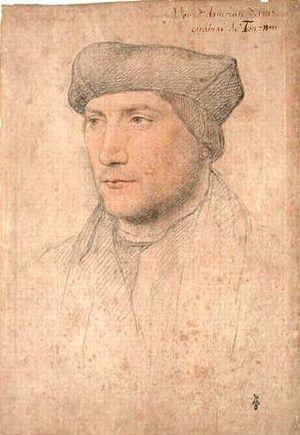
La Renaissance à Lyon concerne l'histoire de la cité lyonnaise durant la Renaissance.
François de Tournon, né à Tournon-sur-Rhône en 1489 et mort à Saint-Germain-en-Laye le 22 avril 1562, est un prélat, un diplomate et un homme d'État français. Il fut archevêque d'Auch de 1538 à 1551, puis archevêque de Lyon de 1551 à sa mort.
L'Histoire du christianisme à Lyon retrace presque deux millénaires de présence de cette religion dans la ville de Lyon. La première mention de la présence de la religion révélée date du IIᵉ siècle et décrit les évènements menant aux martyrs de Lyon.